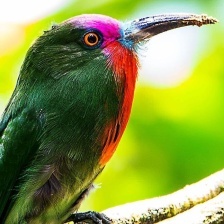
Species: RED BEARDED BEE EATER
Scientific name: NYCTYORNIS AMICTUS
ImageNet parent category: bee_eater